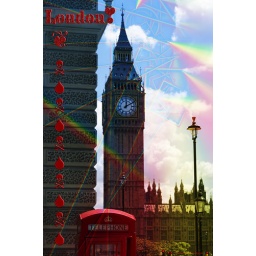
Big Ben with old classic red telephone box in the foreground. As seen from parliament Square, London England.